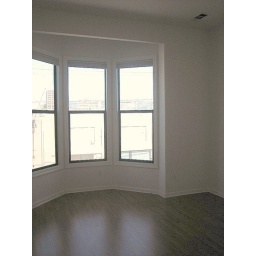
View of windows in office 1 of unit 1